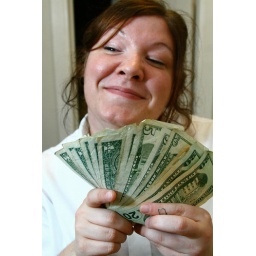
came in late from the red lobster. moving to the big apple in august. a great friend